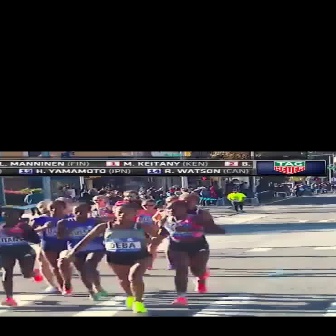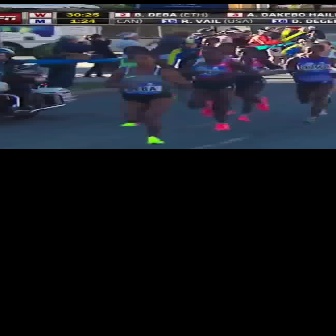
  Please identify the target specified by the bounding box [53,204,162,313] in the first image and locate it in the second image. Return the coordinates in [x_min,y_min,x_max,y_max] format.
Answer: [100,51,192,143]